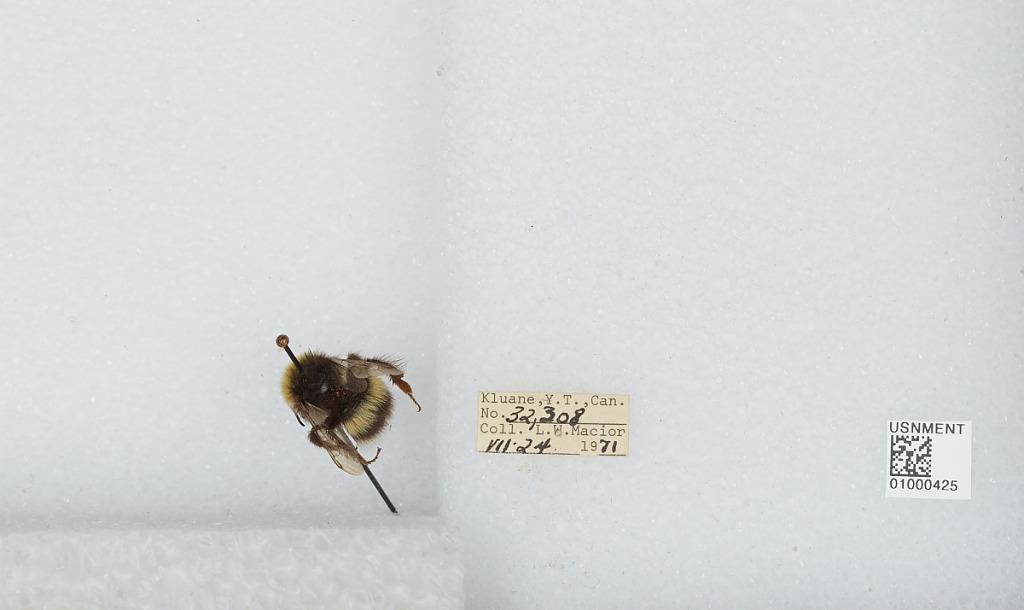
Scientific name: Bombus (Bombus) lucorum (Linnaeus)
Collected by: L. Macior
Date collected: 1971-7-24
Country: Canada
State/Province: Yukon Territory
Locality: Kluane
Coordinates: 60.75, -139.5